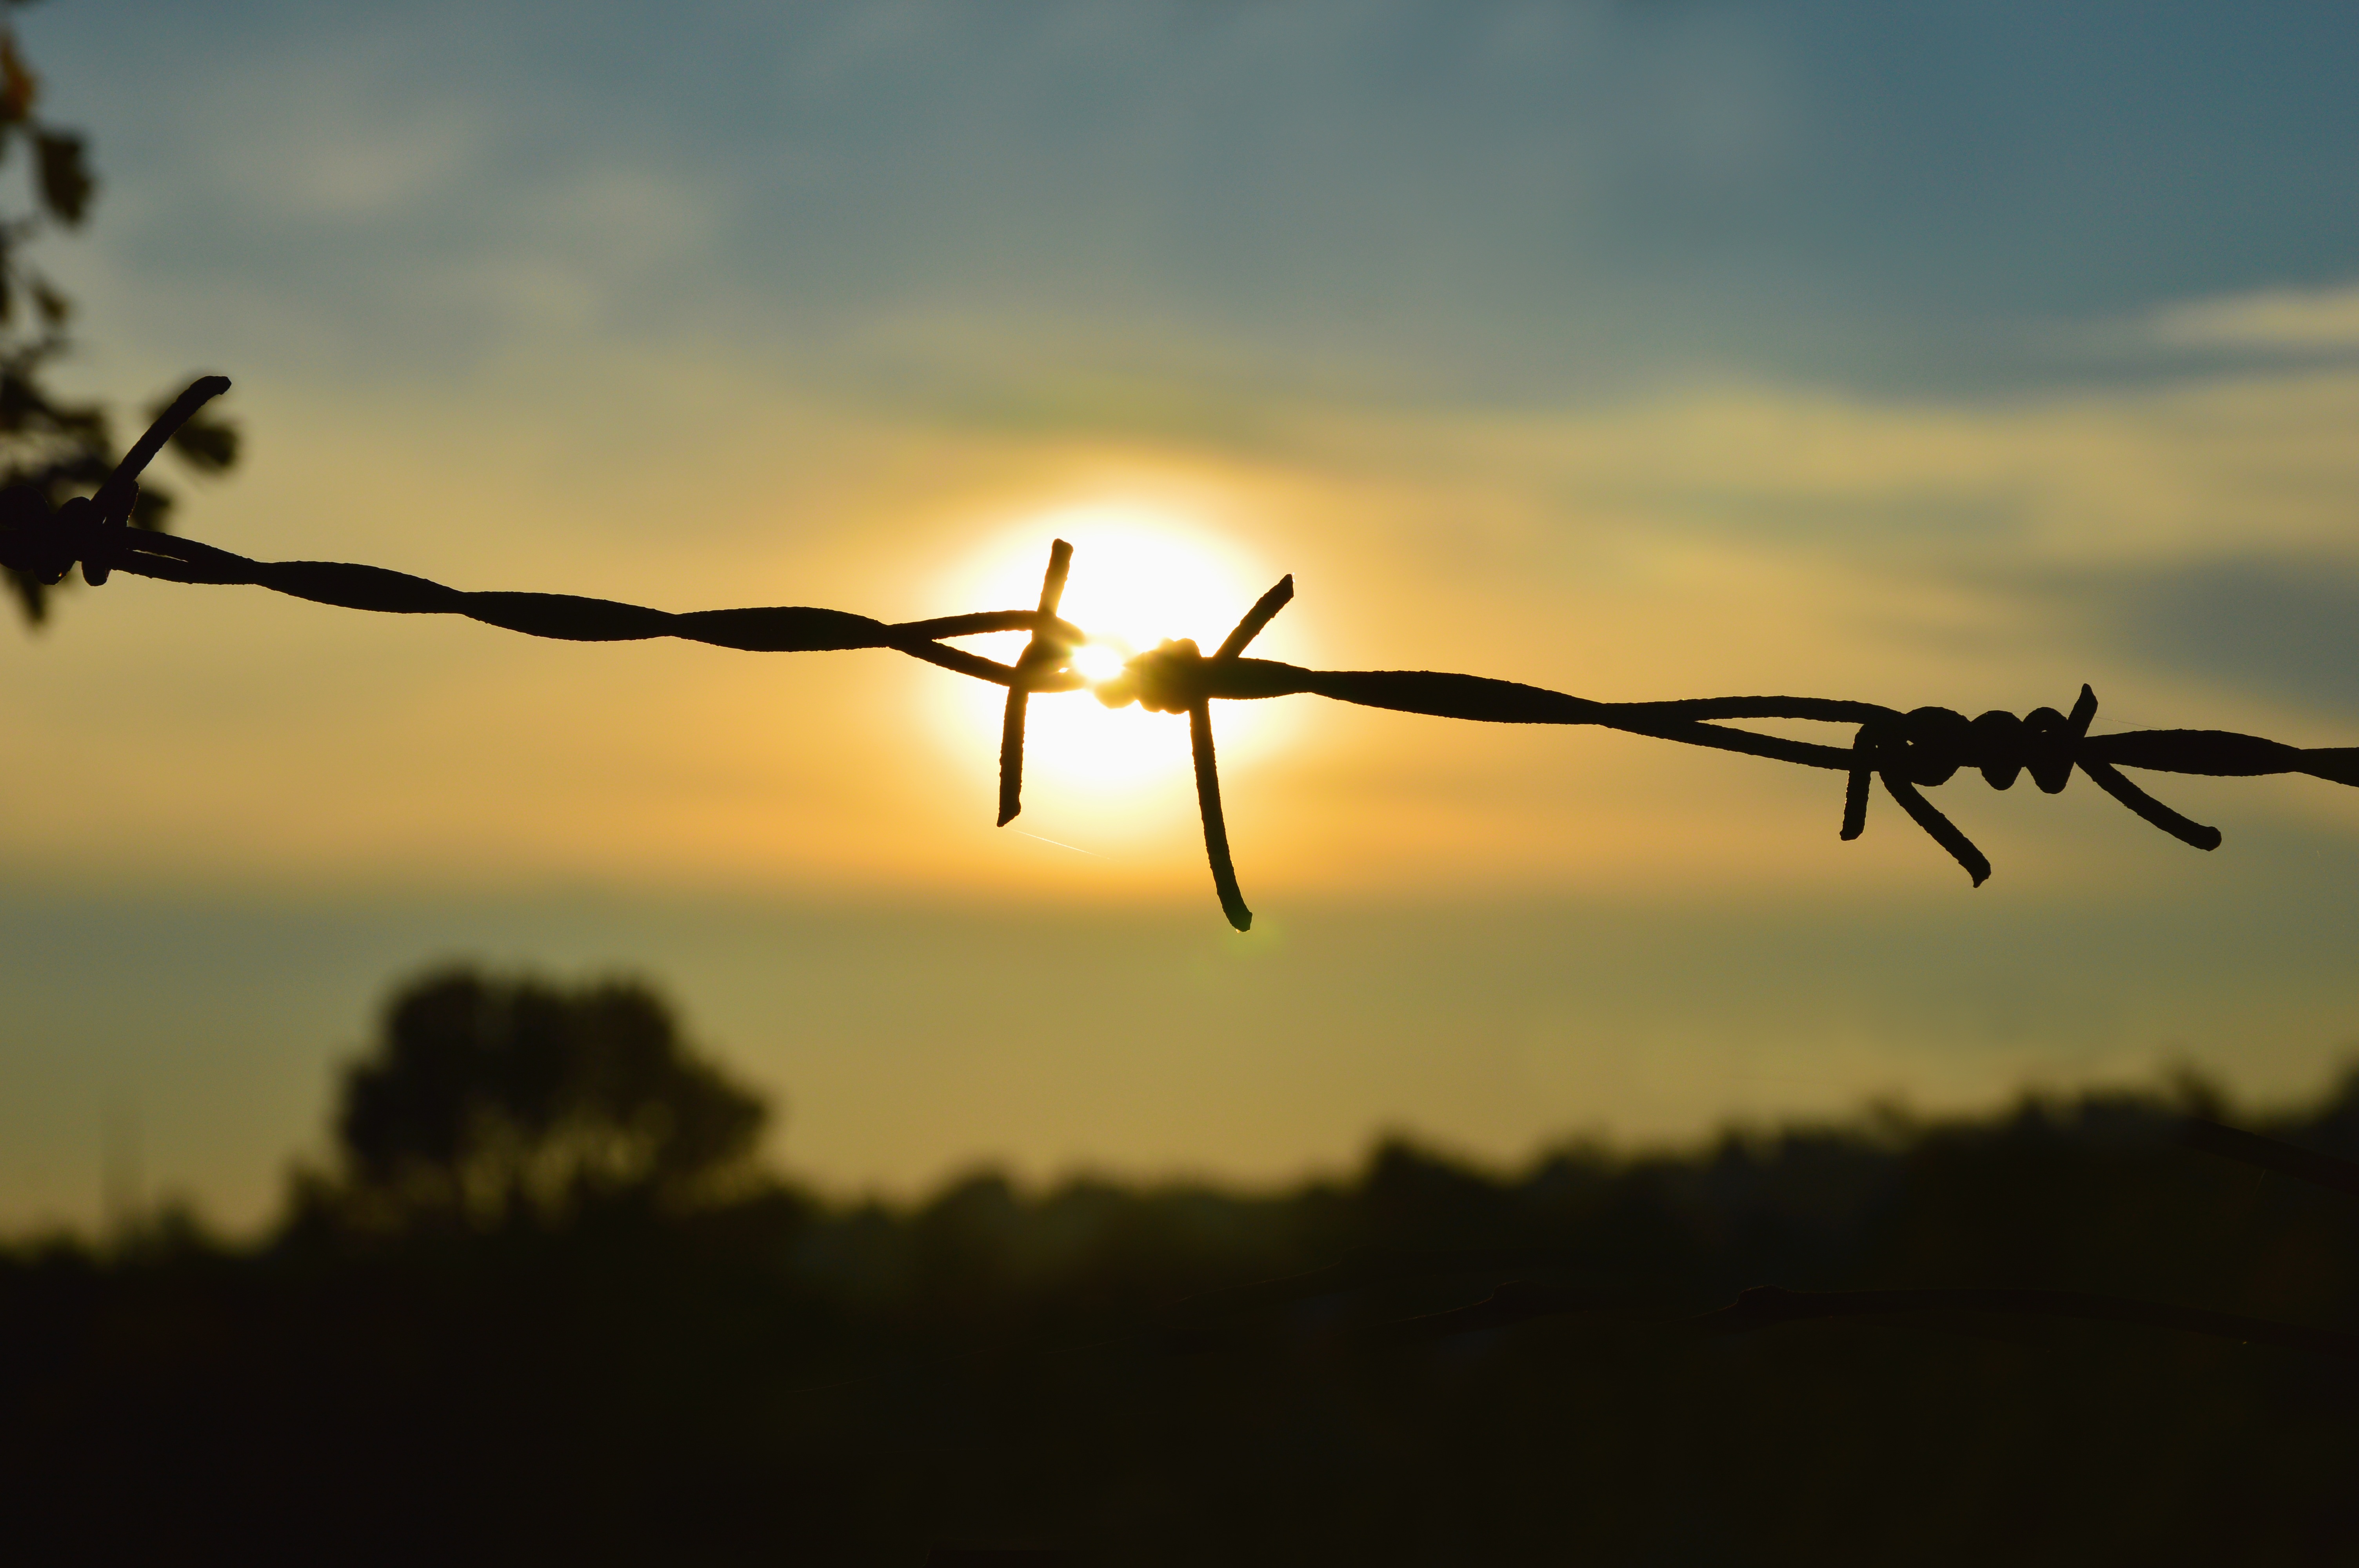
nature, branch, wing, fence, barbed wire, sky, sun, sunrise, sunset, sunlight, morning, dawn, wire, airplane, dusk, evening, free, captivity, rip, caught, liberation, atmosphere of earth, outdoor structure, wire fencing, home fencing